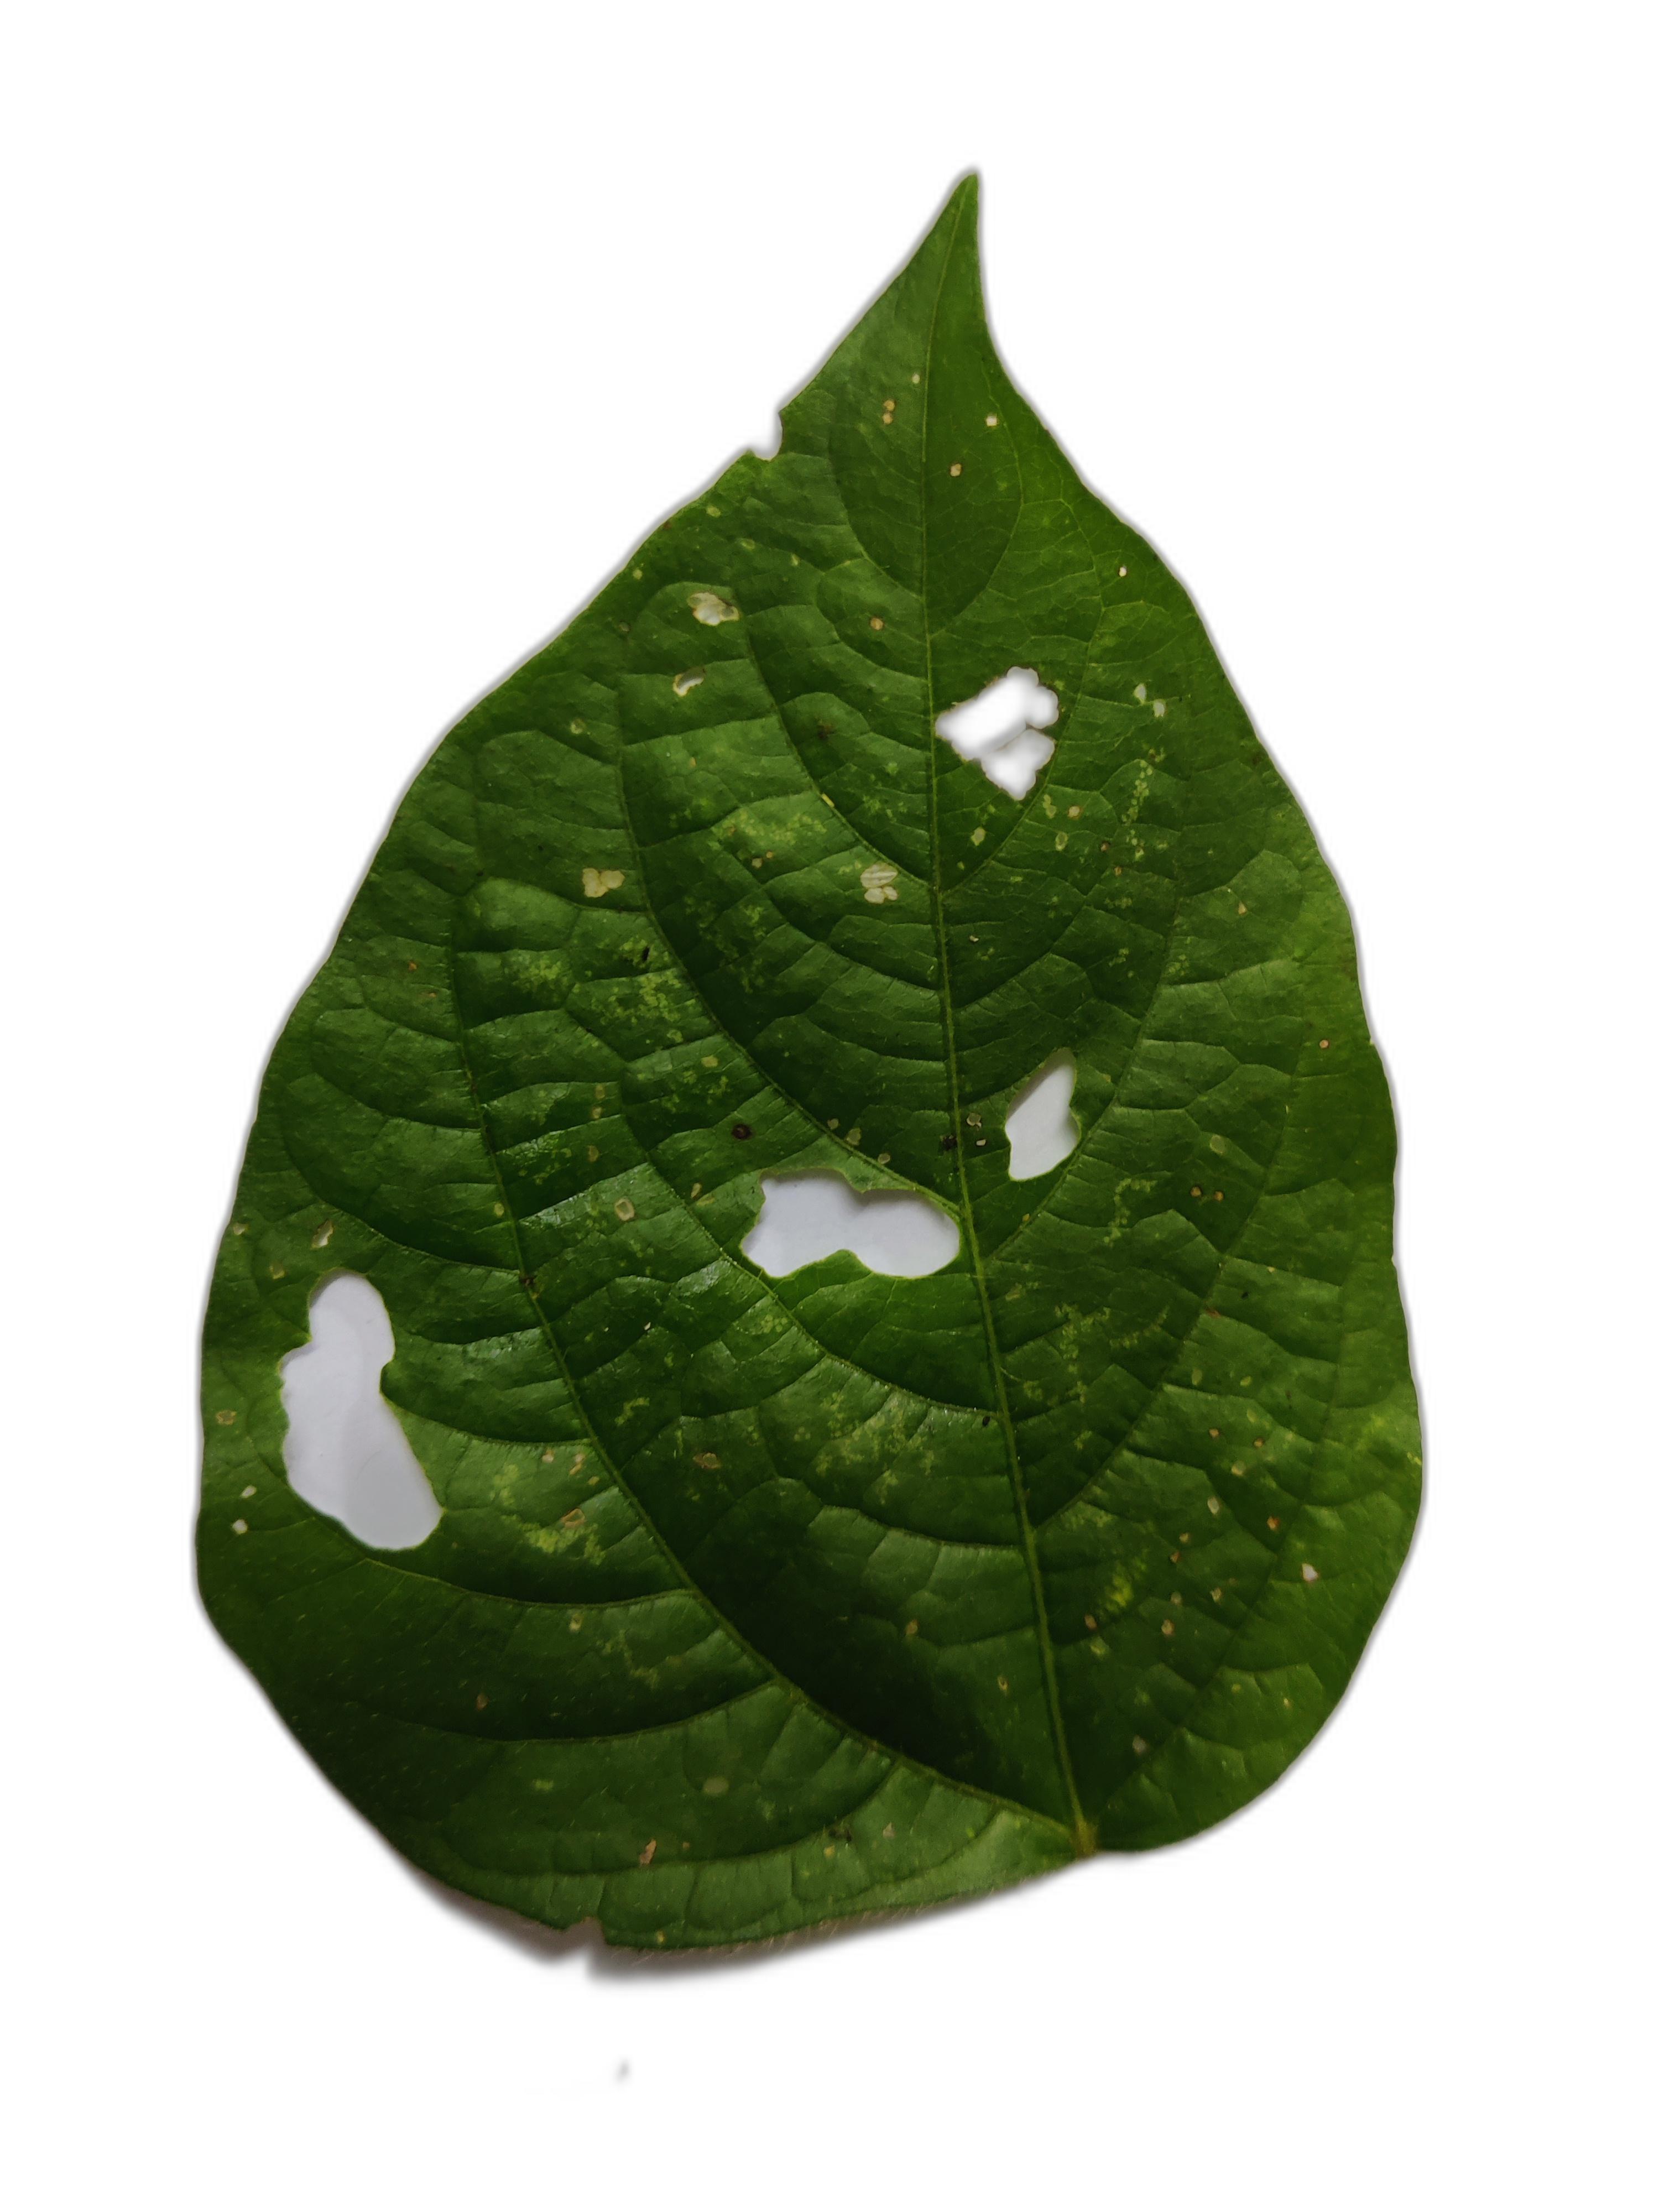
Label: Cercospora leaf spot